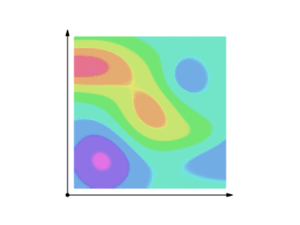
Matematik / Udspring, anvendelighed og skønhed
Kurveintegraler kan fx bruges til at beregne sværhedsgraden af ruten for et cykelløb.
Matematik er en videnskab som studerer sådanne emner som mængde, struktur, rum og ændring. Der findes ikke nogen generelt accepteret definition for matematisk videnskab.